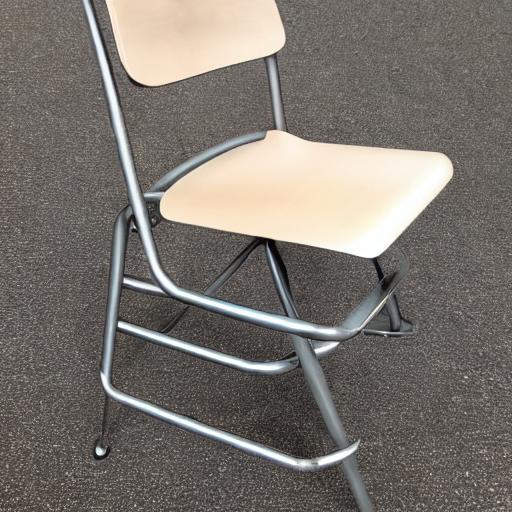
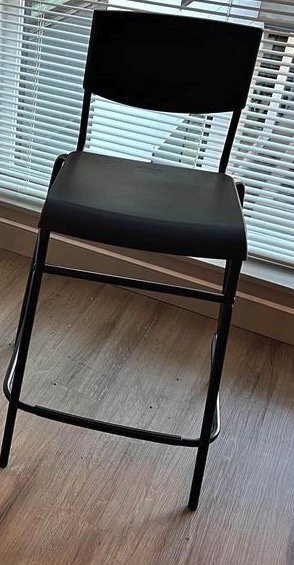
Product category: stool
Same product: no